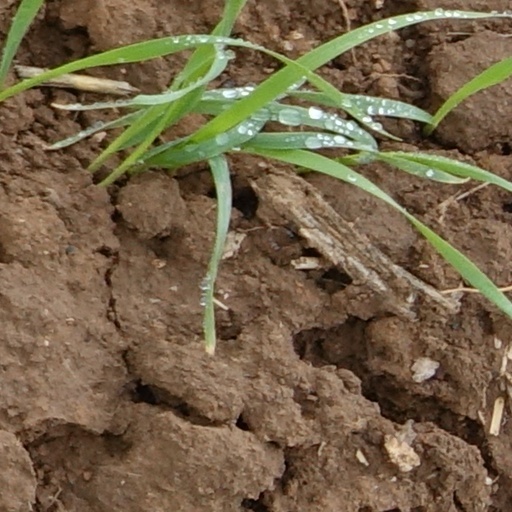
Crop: wheat